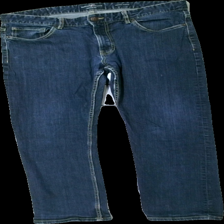
View: front
Type: Jeans
Category: Men
Brand: Hamton Republic (Kappahl)
Colors: Blue
Material: 100% cotton
Cut: Regular
Season: All
Trend: Denim
Damage location: top left
Damage 2 location: bottom center
Damage 3 location: bottom left
Price range: 50-100
Recommended usage: Reuse
Description: blå jeans